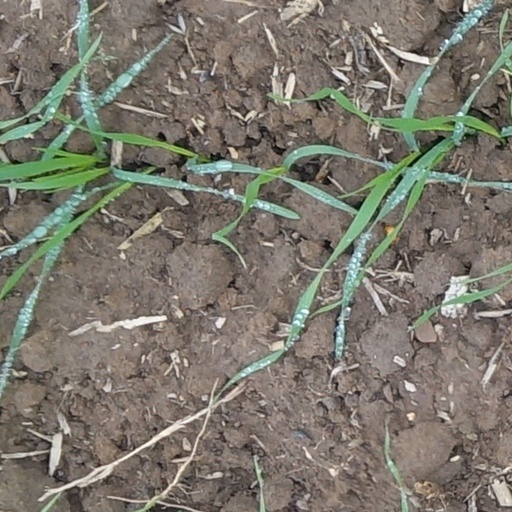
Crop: wheat